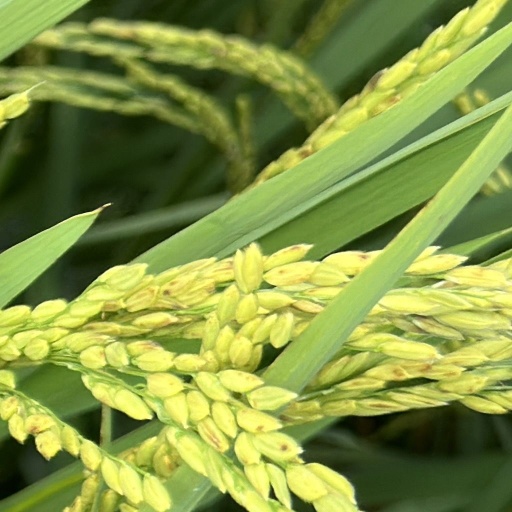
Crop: rice